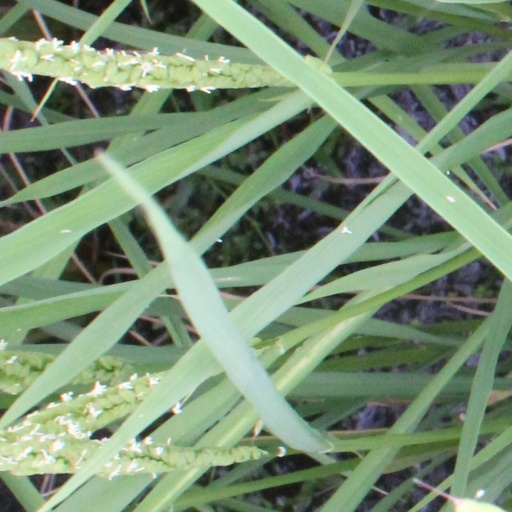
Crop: rice